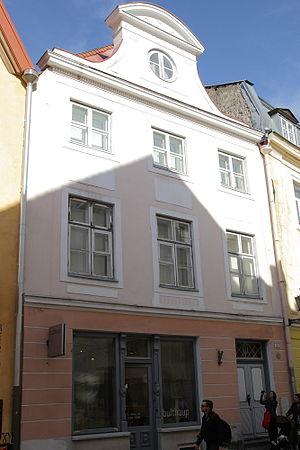
Cet article présente une liste non exhaustive de musées en Estonie.